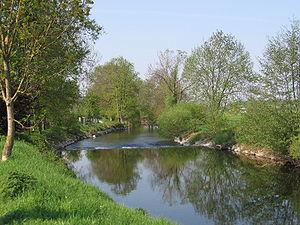
Liste des cours d'eau qui traversent, en partie ou en totalité, le département de la Haute-Saône. La liste présente les cours d'eau, généralement de plus de 10 km de longueur sauf exceptions, par ordre alphabétique, par fleuves et bassin versant, par station hydrologique, puis par organisme gestionnaire ou organisme de bassin. Ces cours d'eau représentent 3 449 km répartis en 1 397 km de cours d'eau de première catégorie et 2 052 km de cours d'eau de deuxième catégorie.
L'Ognon est une rivière située dans l’est de la France en région Bourgogne-Franche-Comté, dans les départements de la Côte-d'Or, du Doubs, du Jura et de la Haute-Saône.
La Région des Mille étangs, aussi appelée Plateau des Mille étangs, est une zone géographique de plus de 220 km² située dans la partie nord-est du département de la Haute-Saône en région Bourgogne-Franche-Comté.